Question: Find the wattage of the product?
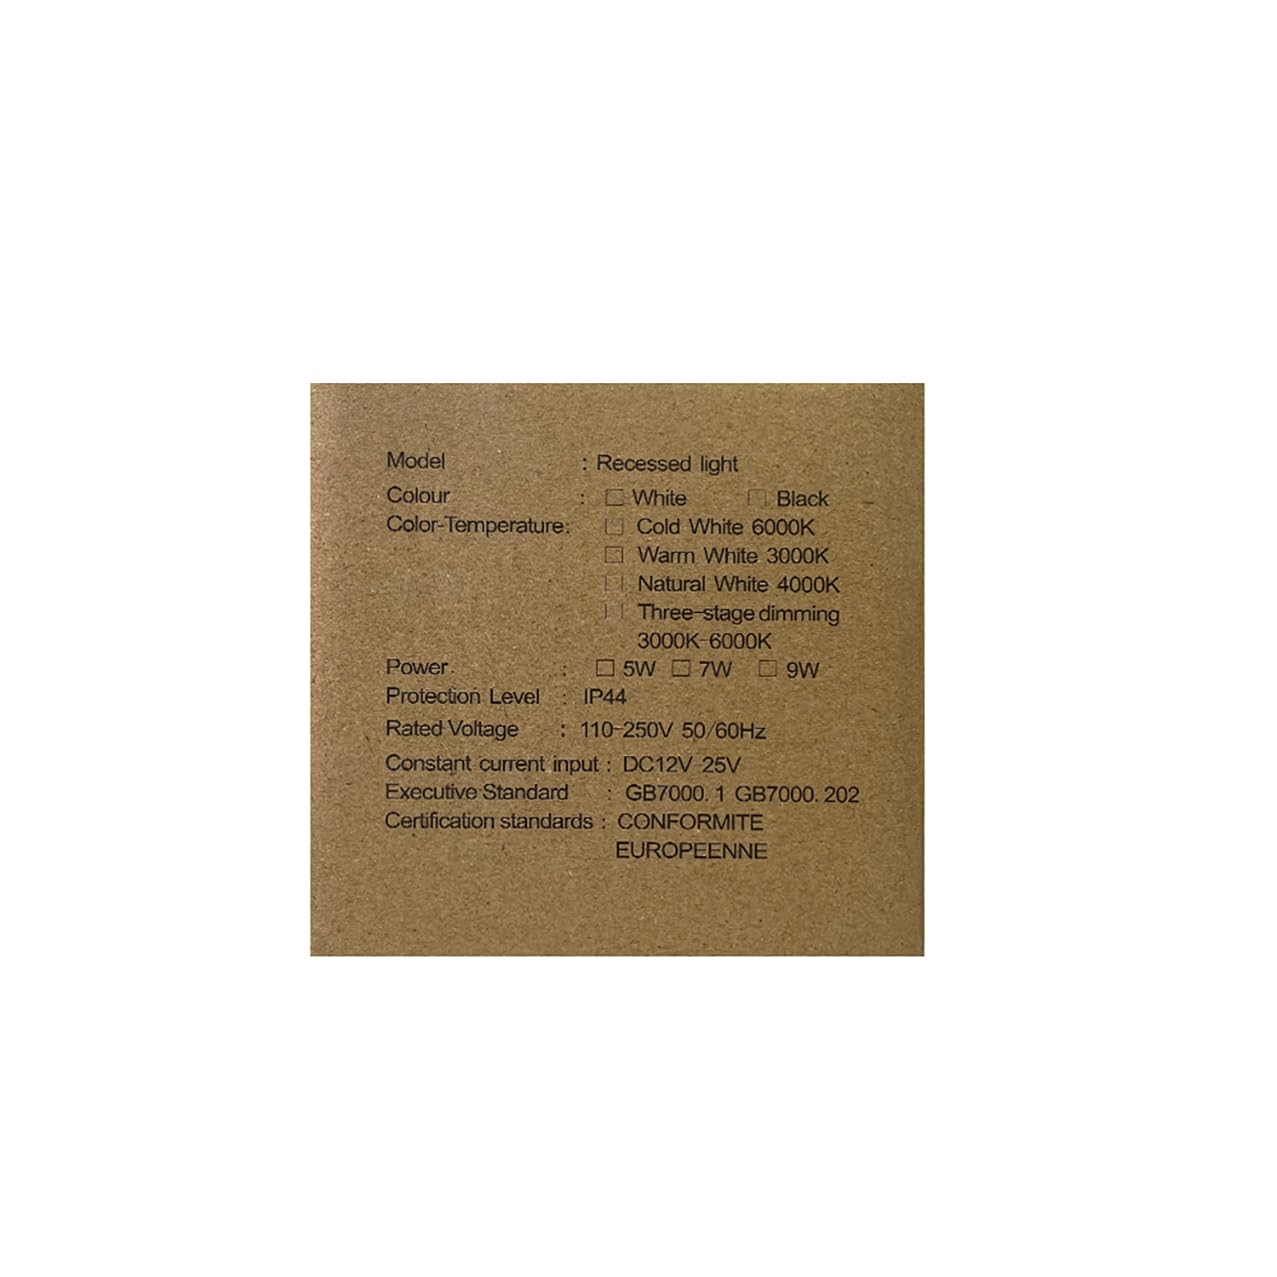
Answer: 5.0 watt